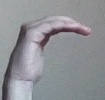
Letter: haa